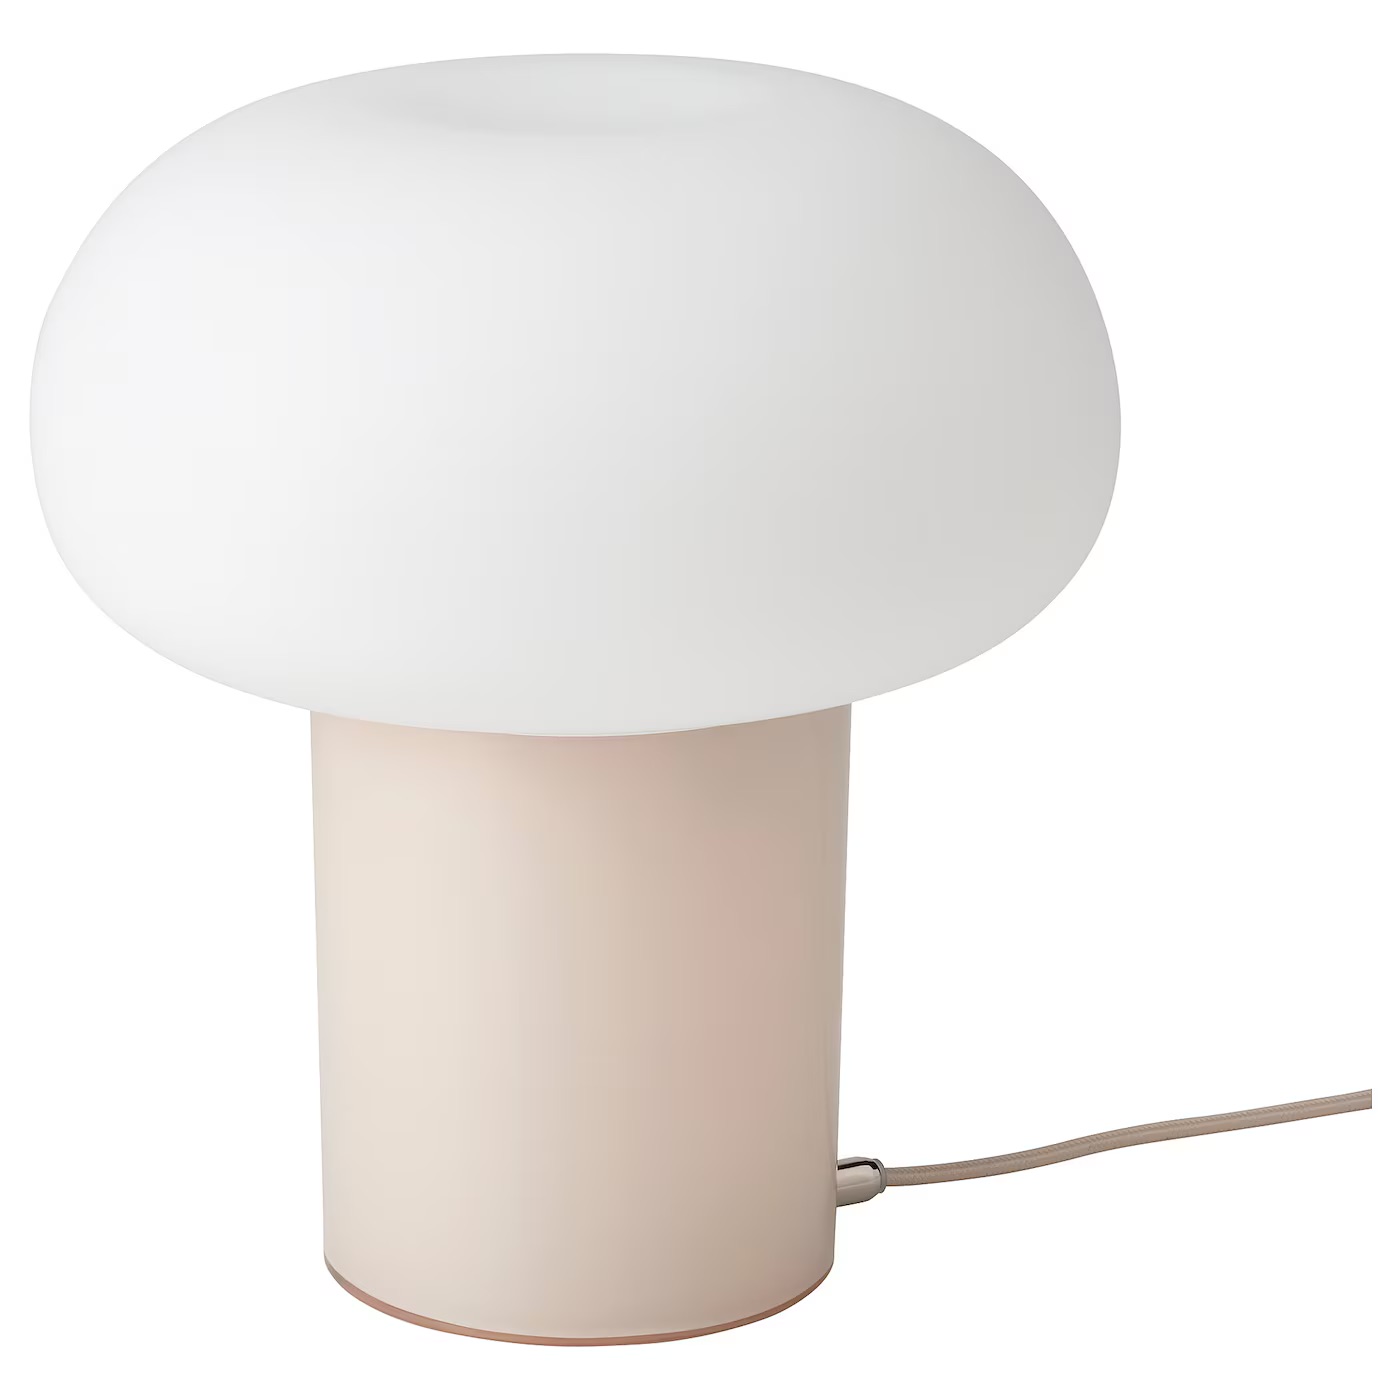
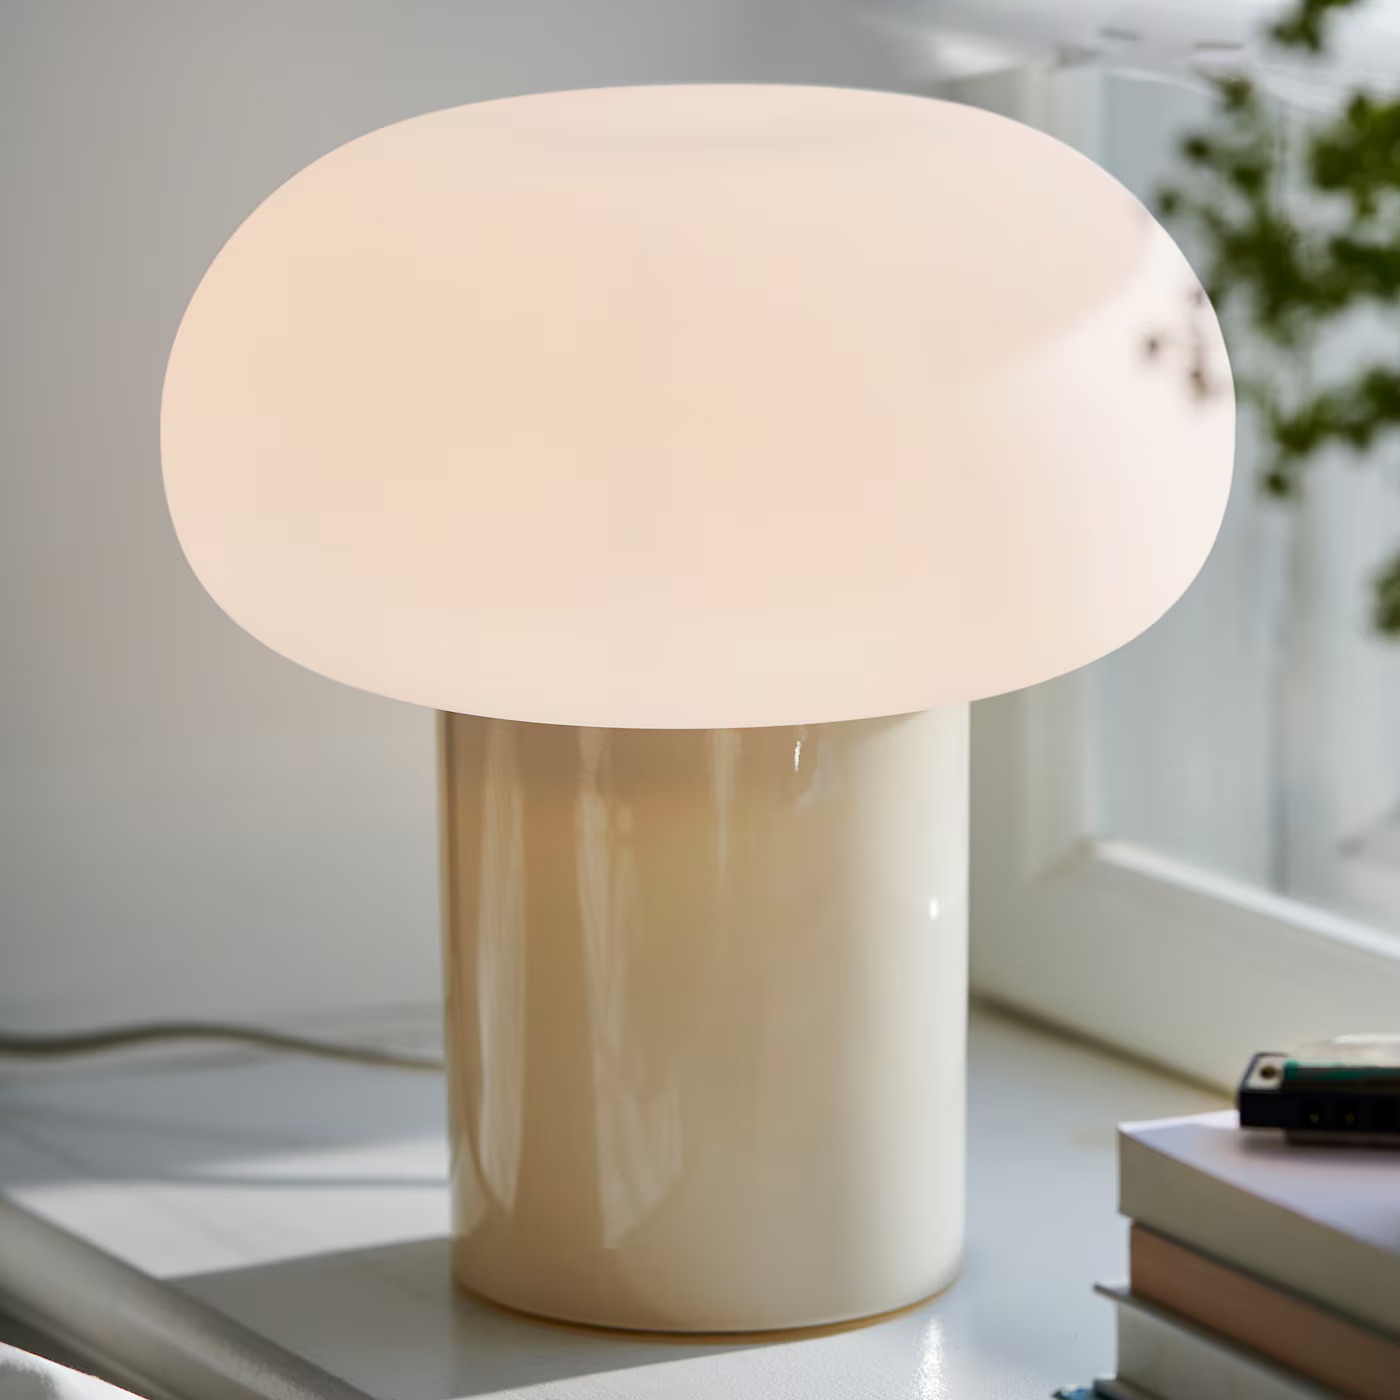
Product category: misc
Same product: yes